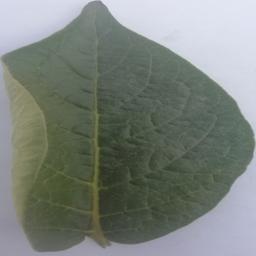
Label: Potato___Healthy